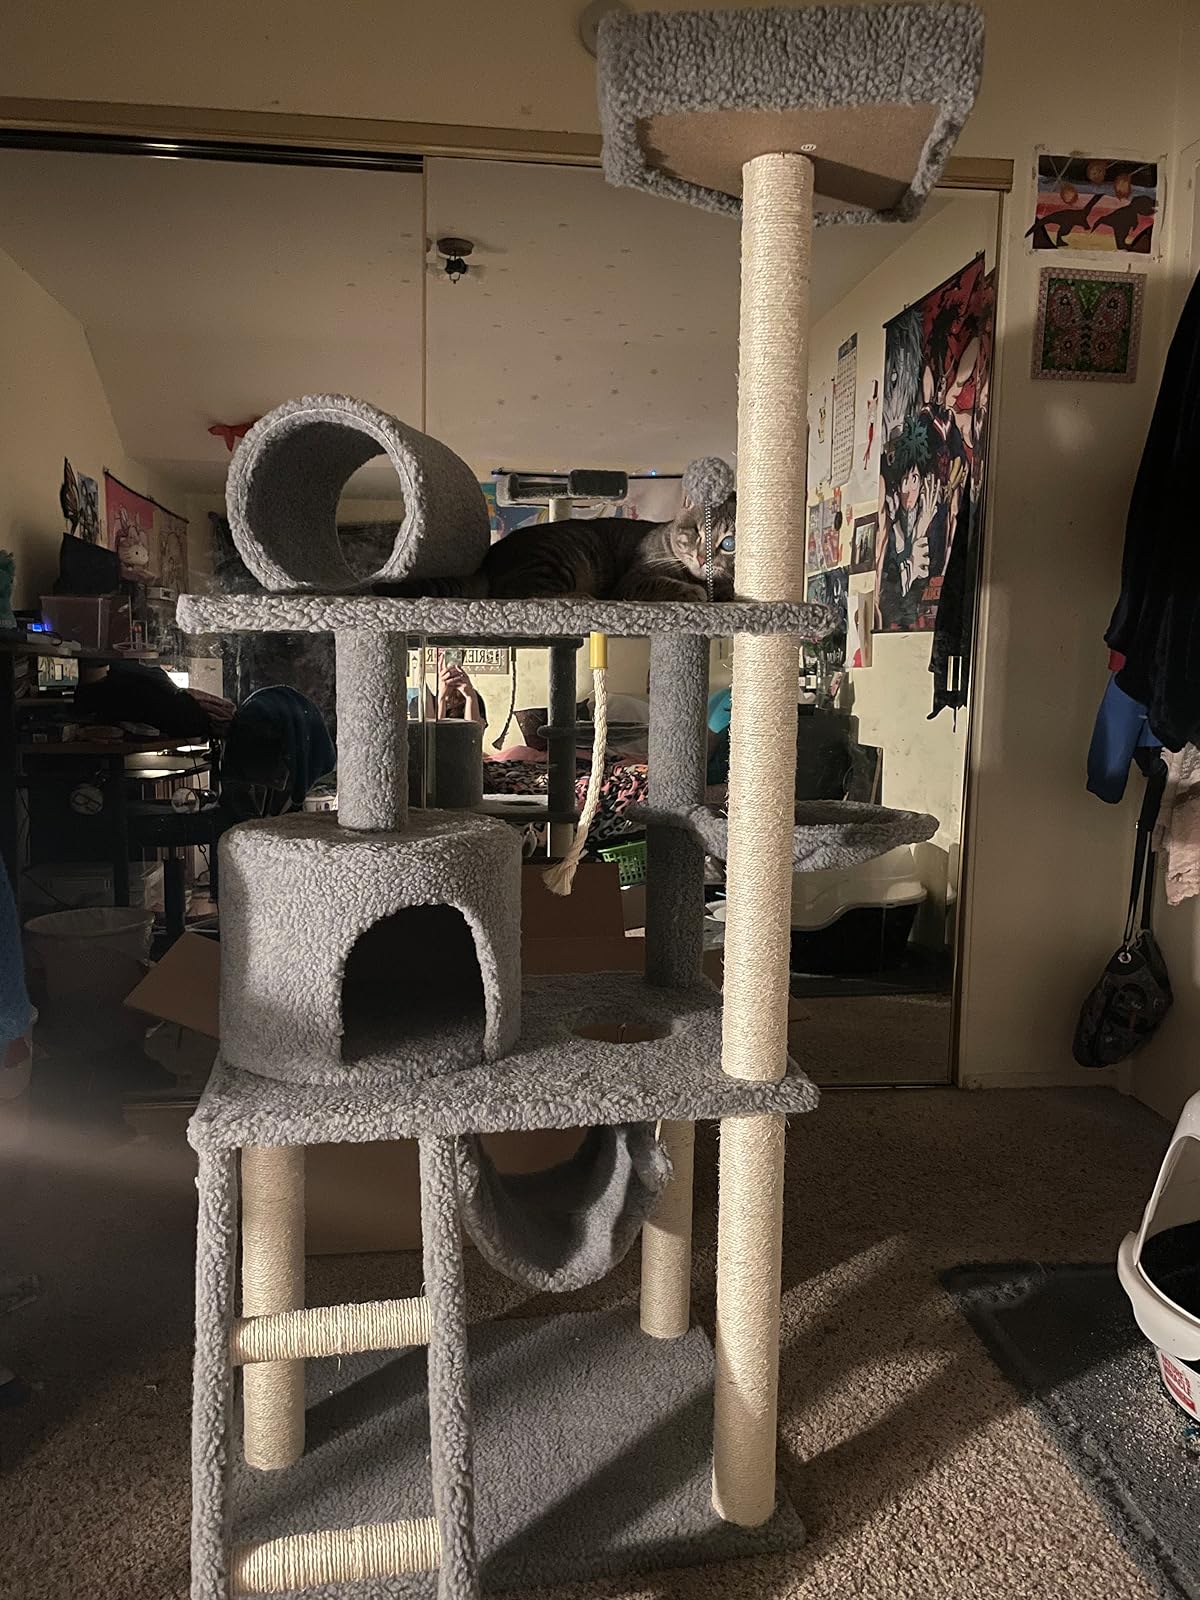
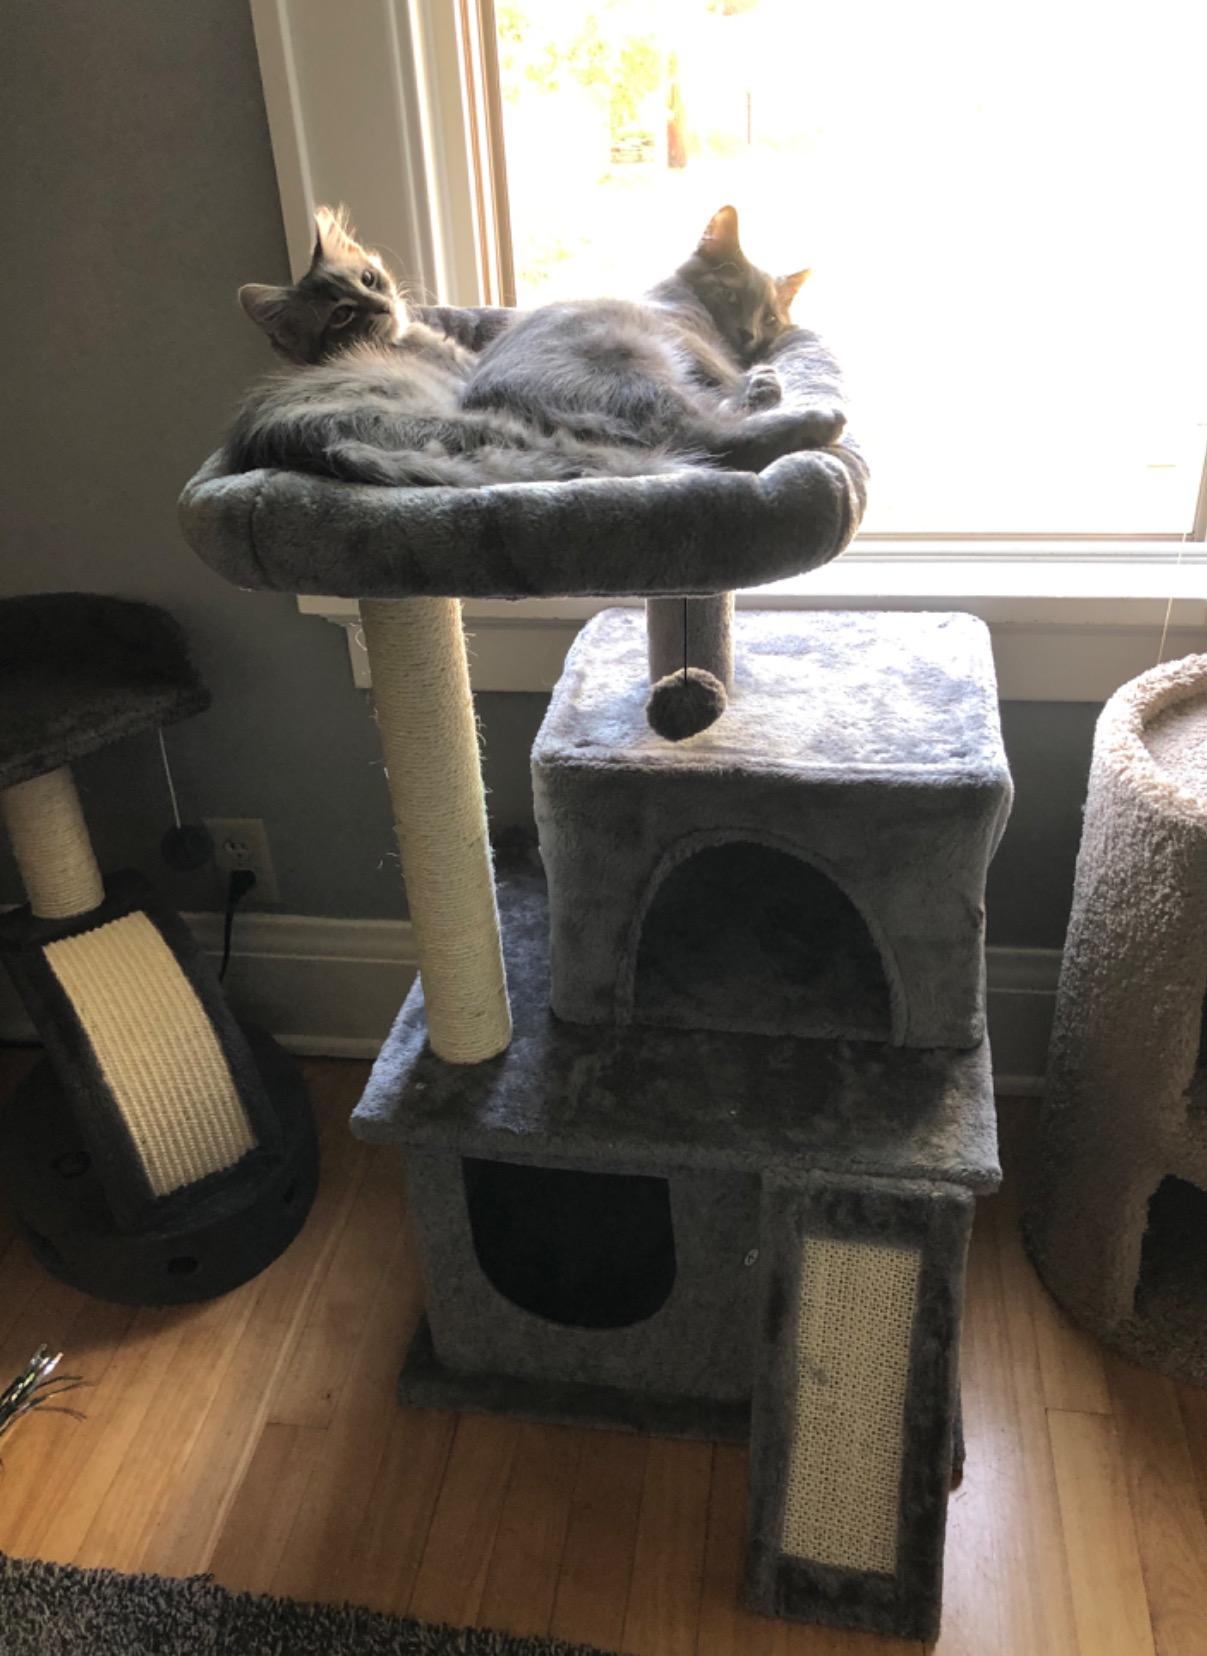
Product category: items_cat tree
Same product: no